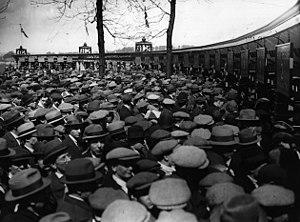
La finale de la Coupe d'Angleterre de football de 1923 est une rencontre de football opposant Bolton Wanderers et West Ham United le 28 avril 1923 dans le premier Wembley Stadium à Londres. Ce match est le dernier de l'édition 1923 de la Coupe d'Angleterre, compétition majeure du football anglais. La finale est également connue pour être la première rencontre officielle de football à se dérouler au stade de Wembley. Le Roi George V est présent dans les tribunes pour remettre le trophée aux vainqueurs.